Nintendo DSi

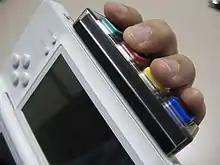
An accessory with four buttons connected to the bottom of an opened gaming handheld. A person's hand runs alongside the handhelds' back with fingers placed on the buttons.

All DS games are compatible with the DSi, except those that require the GBA slot. Because of its absence, the DSi is not backward compatible with GBA Game Paks or with accessories that require the GBA slot, such as the Nintendo DS Rumble Pak and the guitar grip. "DSi-enhanced" game cards contain DSi-exclusive features, but can still be used with earlier models; "DSi-exclusive" game cards cannot. The DSi is Nintendo's first region-locked handheld; it prevents using certain software released for another region. Due to regional differences in Internet services and parental controls, DSi-specific software is region locked. However, cartridge software compatible with previous models, Internet browsing, and photo sharing are not locked. Homebrew flash cards designed for previous DS models are incompatible with the DSi, but new cards capable of running DS software on a DSi were available.